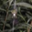
Label: spider